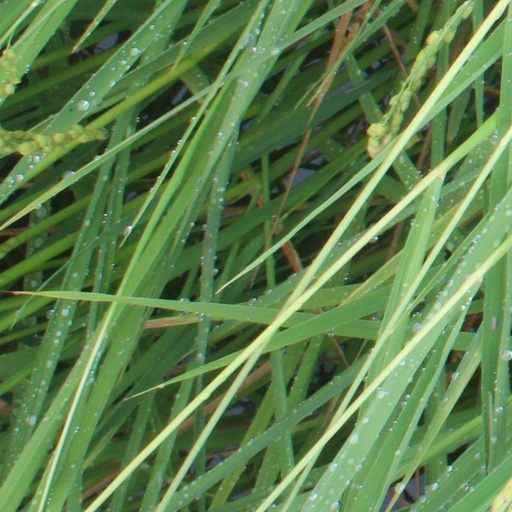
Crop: rice